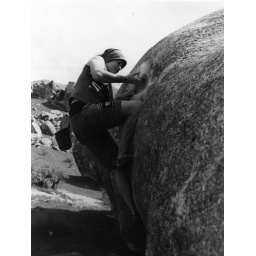
Kirsty at castle hill in the 2008 boulder comp.Photo from my darkroom.